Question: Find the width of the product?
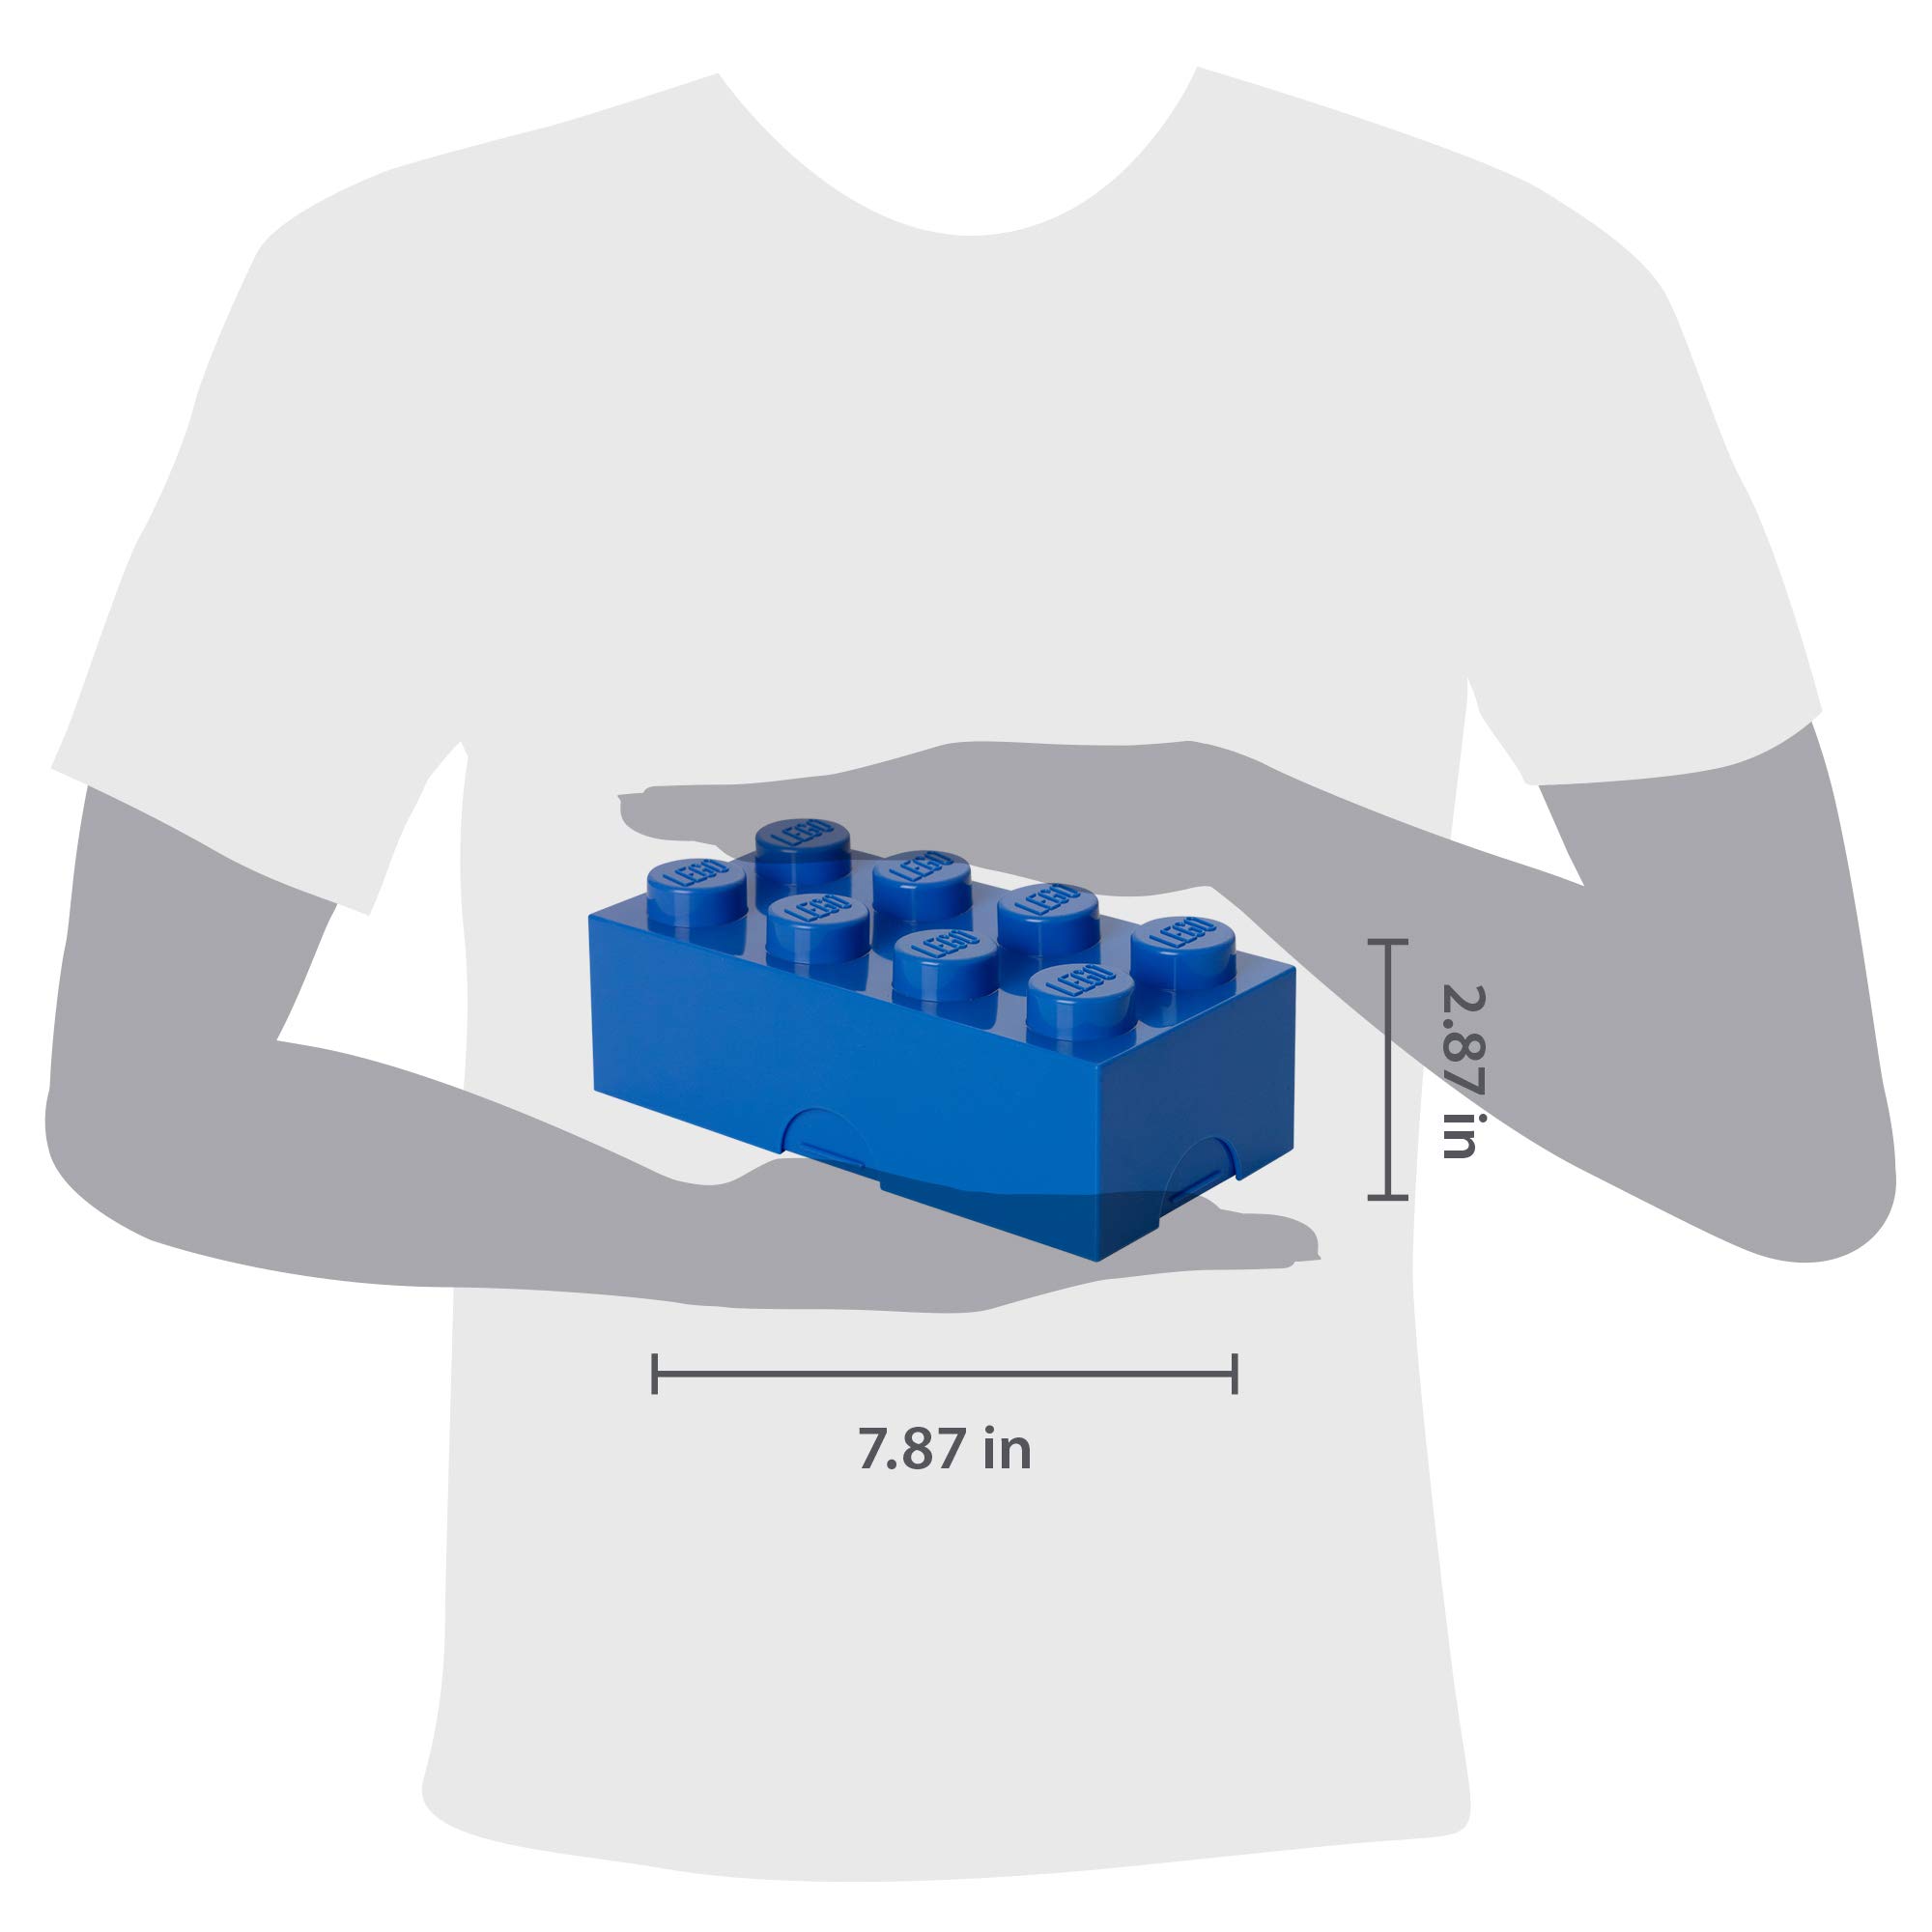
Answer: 7.87 inch